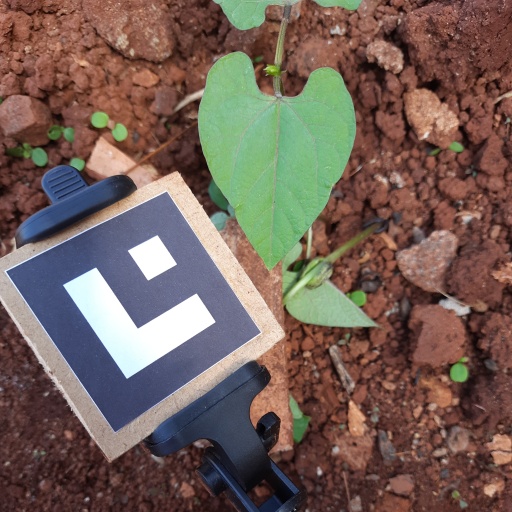
Observations: flat surface, no eating holes, under cloudy sky